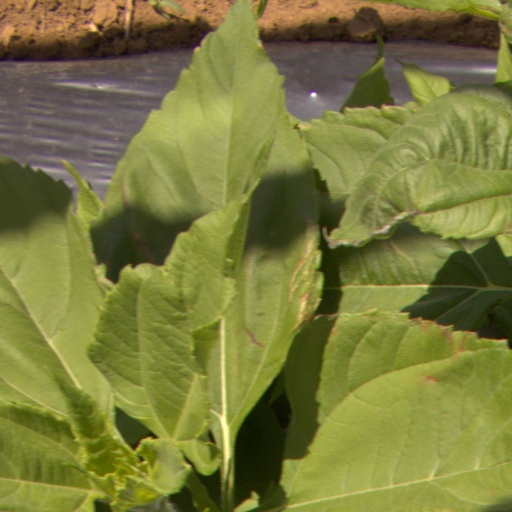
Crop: Jerusalem artichoke